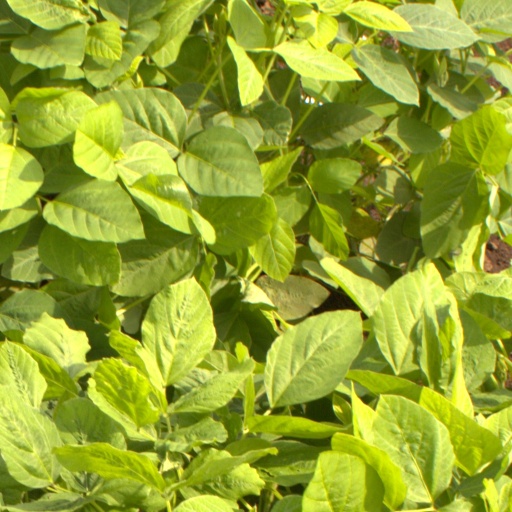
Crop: soybean